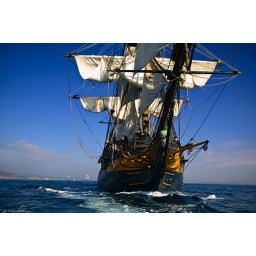
HMS Surprise Sailing Ship at Sea under full sail with tall ships in the background.